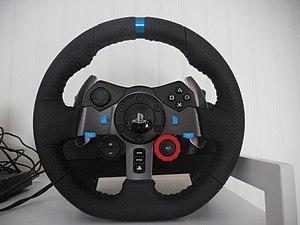
Volant Logitech G29 Español: Volante Logitech G29
Le Logitech G29 est un volant de course commercialisé par Logitech. Il est compatible PlayStation 4, PlayStation 3 et PC.